Ardian Gashi

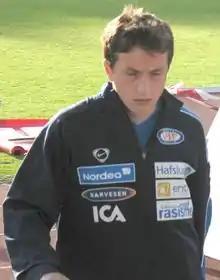
Gashi with Vålerenga in 2006

Ardian Gashi (born 20 June 1981) is a Kosovar retired footballer who played as a midfielder. Gashi played for Molde, Vålerenga, Brann, Fredrikstad and Odd in the Norwegian top division, and Helsingborg in Allsvenskan.